Kappa Epsilon Psi

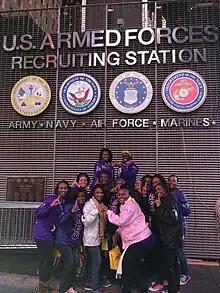
KEY Sorors outside of the Times Square Armed Forces Recruiting Station, NYC 2014.

The sorority's symbol is an antique key. Its colors are purple and pink rose. Its flower is the New Dawn Rose. Its motto is "Many women have done noble things; we excel them all."